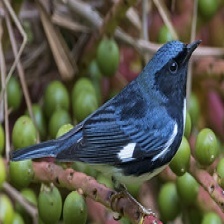
Species: BLACK THROATED WARBLER
Scientific name: SETOPHAGA CAERULESCENS